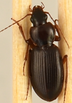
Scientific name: Synuchus impunctatus
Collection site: Bartlett Experimental Forest NEON (BART), plot BART_002